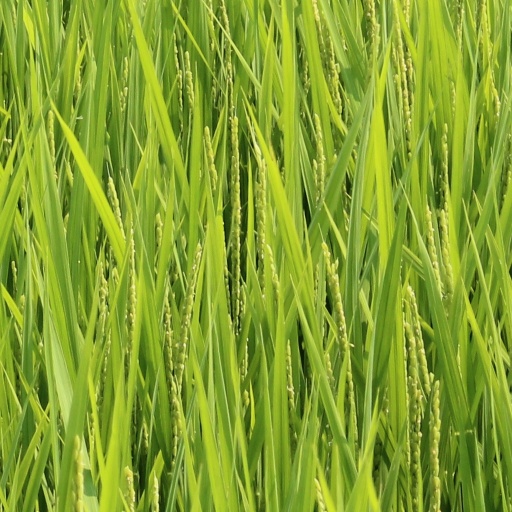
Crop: rice